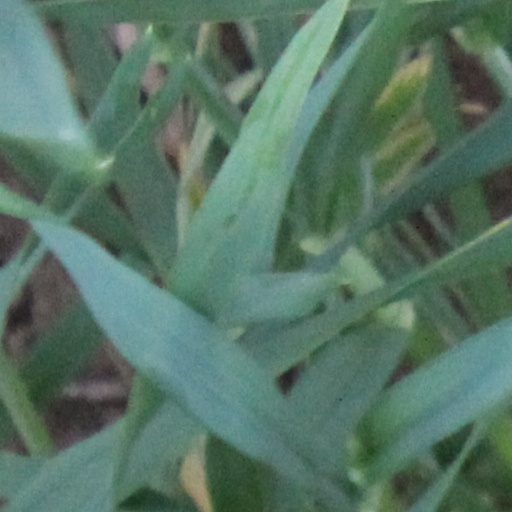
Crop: wheat